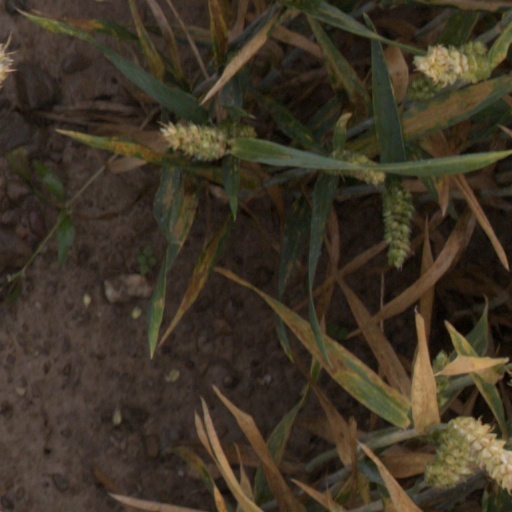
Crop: wheat